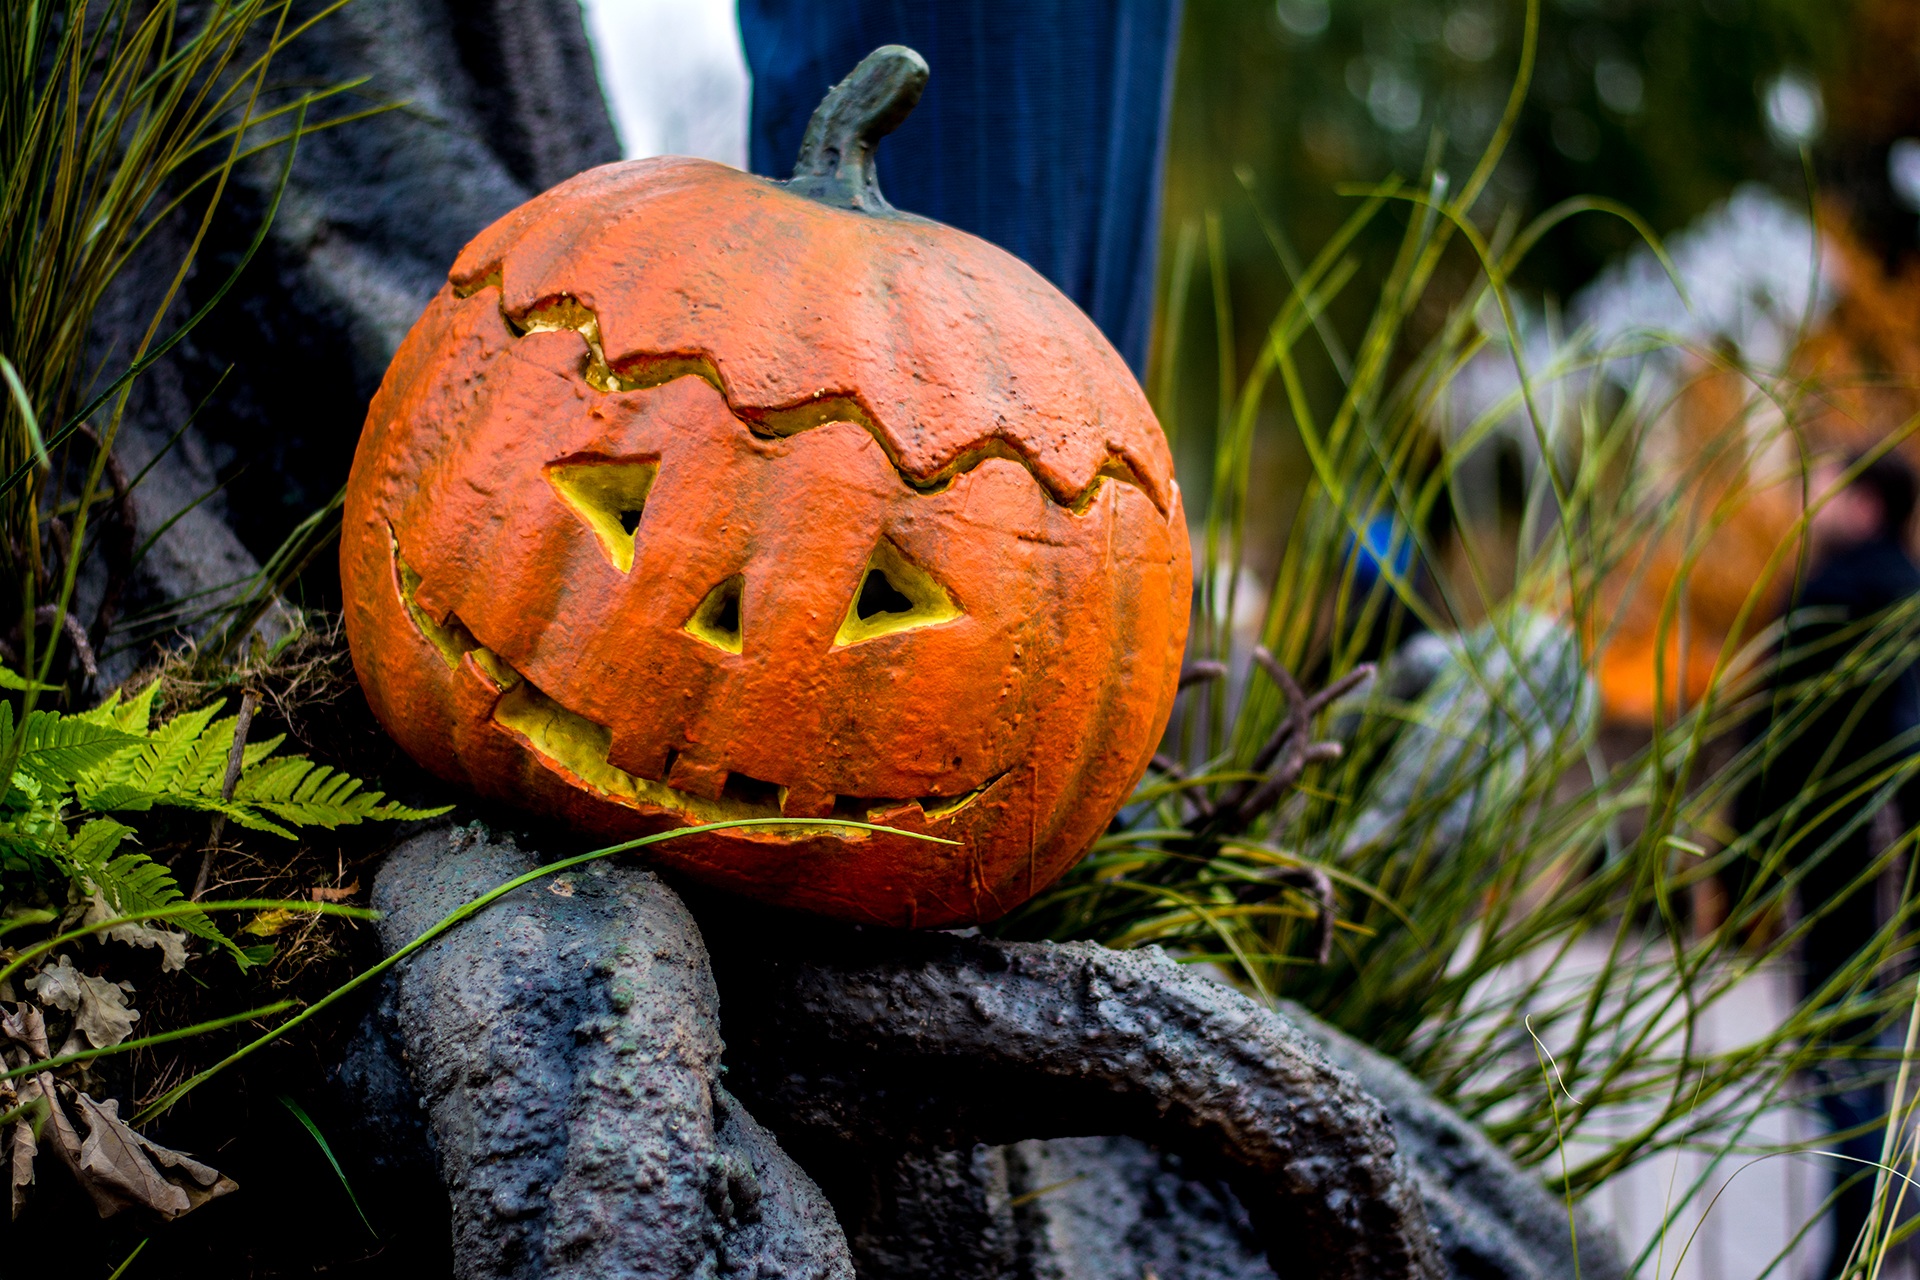
tree, branch, leaf, autumn, pumpkin, halloween, season, carving